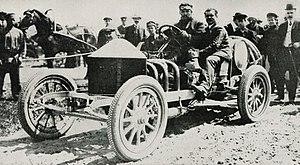
Victor Demogeot, deuxième sur Darracq de la seconde édition de Saint-Pétersbourg-Moscou, en 1908 - La Vie au Grand Air du 4 juillet 1908, p.11
Victor Étienne Demogeot, né le 14 août 1881 à Bainville-sur-Madon et mort le 8 mars 1970 dans la même ville, est un mécanicien et pilote automobile français.